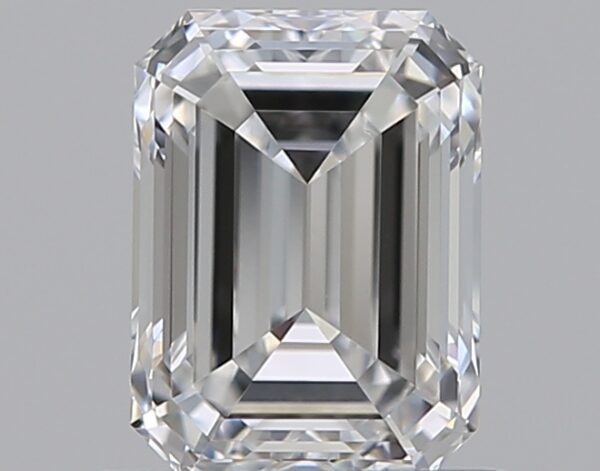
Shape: emerald
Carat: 0.73
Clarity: VVS2
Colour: E
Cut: EX
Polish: EX
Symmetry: EX
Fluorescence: M
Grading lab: GIA
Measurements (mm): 5.83 x 4.32 x 2.95